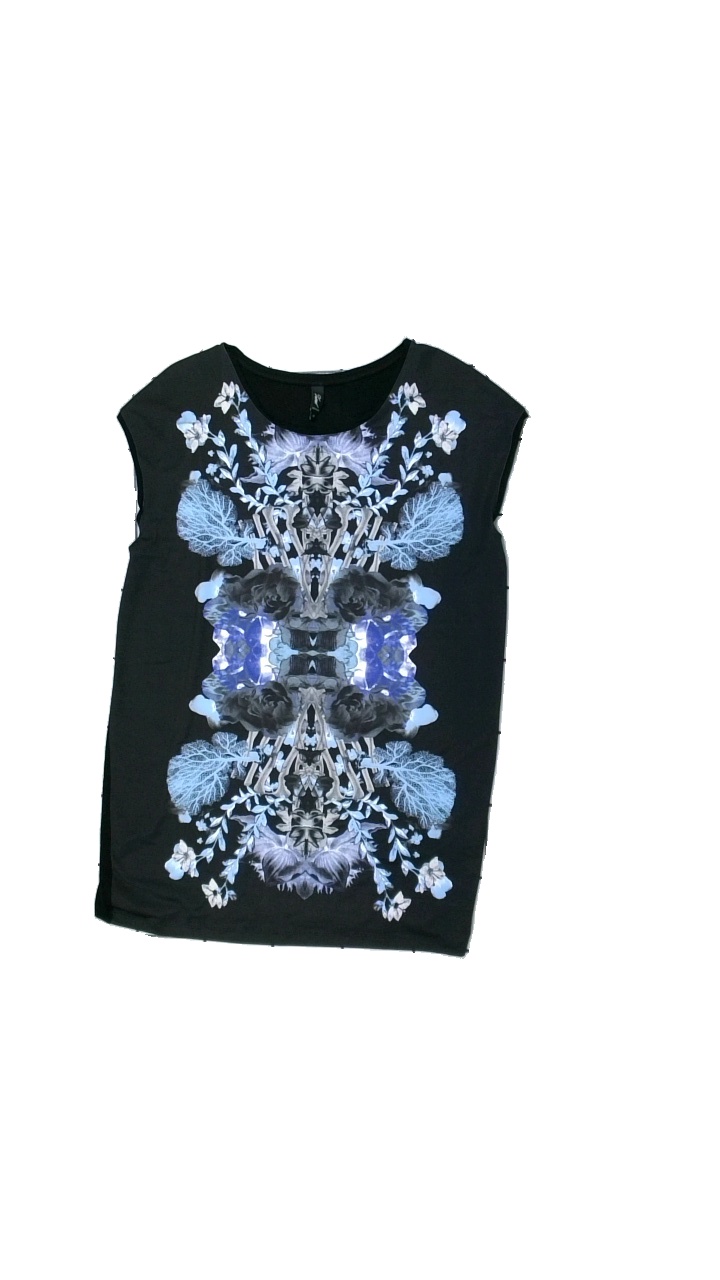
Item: T-shirt (Ladies)
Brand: Haul
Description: black top with floral print
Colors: Black, Blue, Grey
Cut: Regular, C-collar
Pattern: Floral print
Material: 92% Viscose 8% Cont?
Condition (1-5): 3
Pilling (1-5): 3
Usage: Export
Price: <50